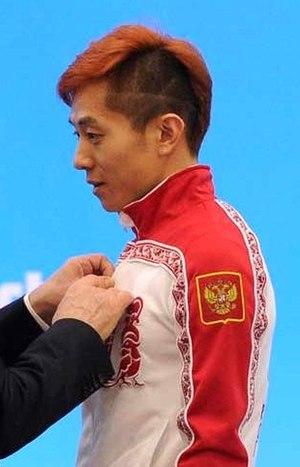
Les épreuves de patinage de vitesse sur piste courte aux Jeux olympiques de 2006 ont lieu du 12 au 25 février 2006 à Turin, en Italie.